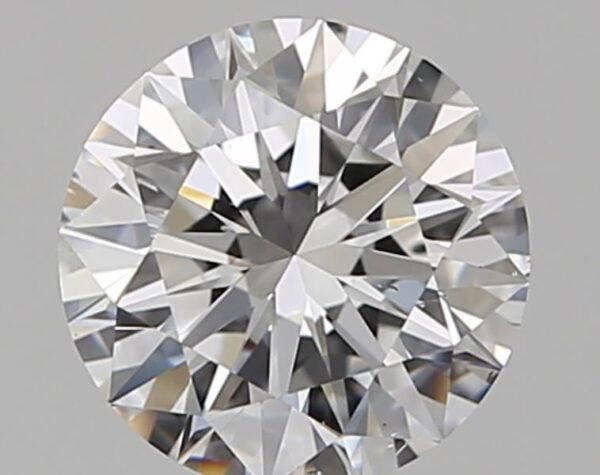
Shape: round
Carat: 1
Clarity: SI1
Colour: E
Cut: EX
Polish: EX
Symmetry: EX
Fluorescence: M
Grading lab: GIA
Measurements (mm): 6.41 x 6.45 x 3.96